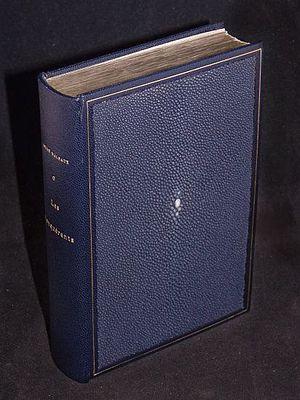
Parfois appelé cuir bleu ou cuir mou, le cuir brut, est constitué de peau crue, brute, non traitée, non tannée.
Le galuchat est un cuir de poisson cartilagineux utilisé depuis longtemps en ébénisterie, gainerie, et plus récemment en maroquinerie.